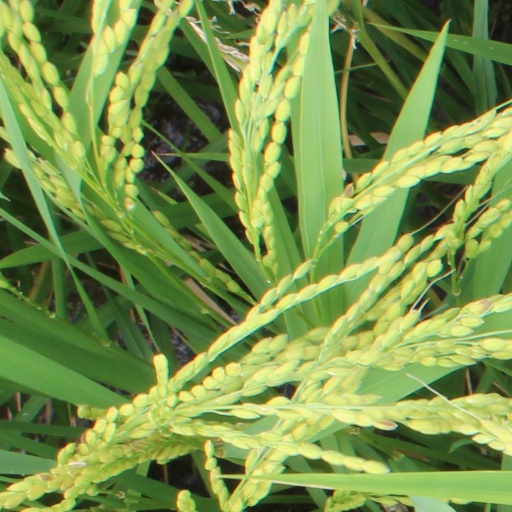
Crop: rice